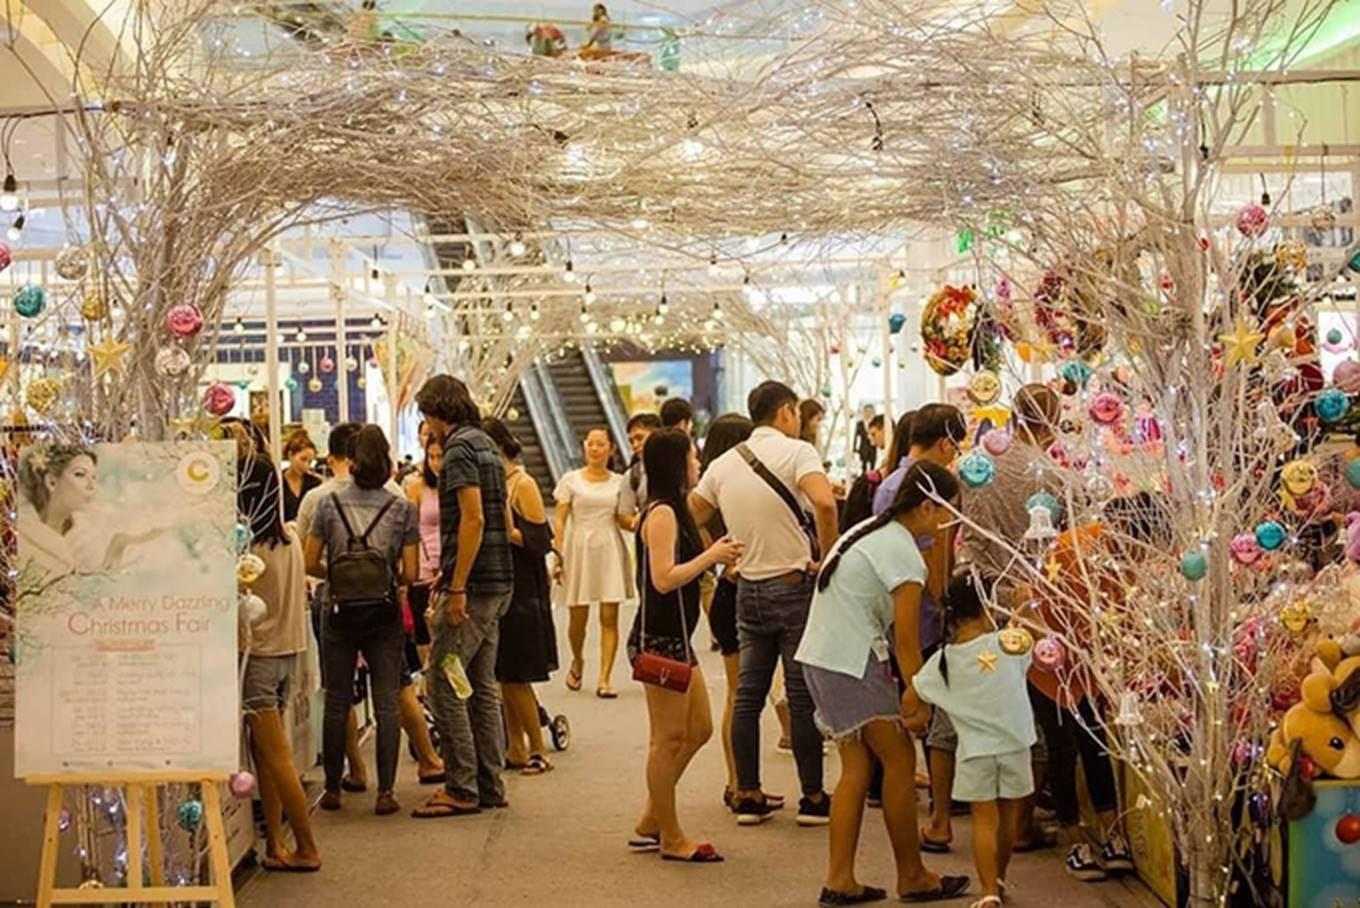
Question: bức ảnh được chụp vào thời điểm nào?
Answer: bức ảnh được chụp vào giáng sinh